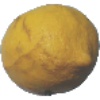
Label: lemon